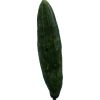
Label: Cucumber 3